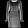
Label: Dress